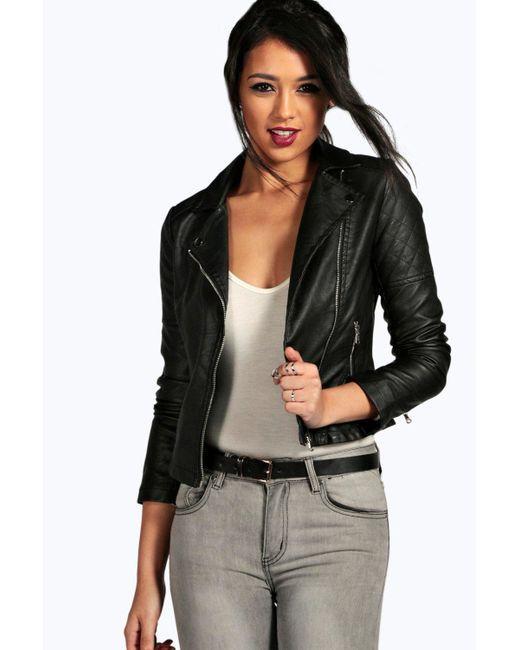
kuhfellhemd kombiniert mit Tanktop und Jeans für Mädchen